Miroslav Tichý

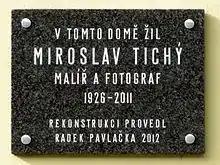

Miroslav Tichý (November 20, 1926 – April 12, 2011) was a photographer who from the 1960s until 1985 took thousands of surreptitious pictures of women in his hometown of Kyjov in the Czech Republic, using homemade cameras constructed of cardboard tubes, tin cans and other at-hand materials. Most of his subjects were unaware that they were being photographed. A few struck beauty-pageant poses when they sighted Tichý, perhaps not realizing that the parody of a camera he carried was real.